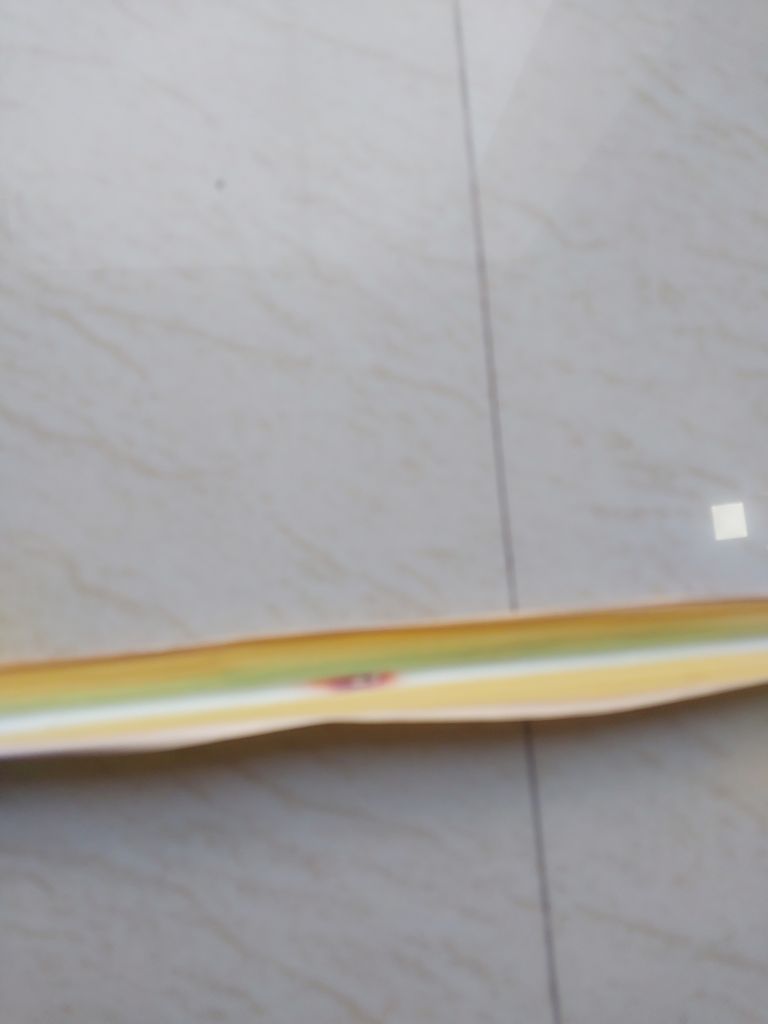
Label: Brown Spot